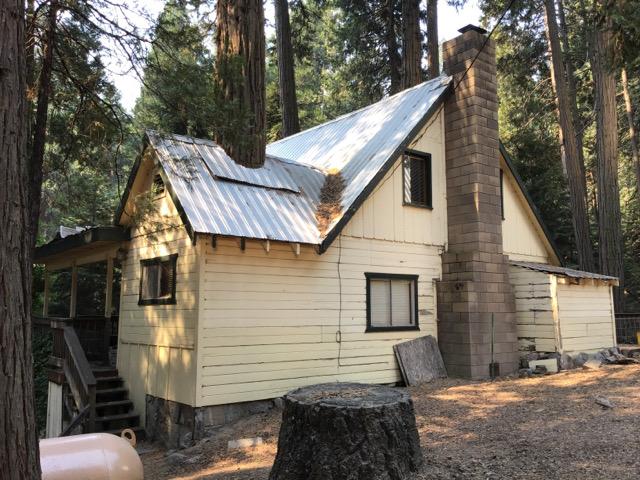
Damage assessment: no_damage